Third Anglo-Burmese War

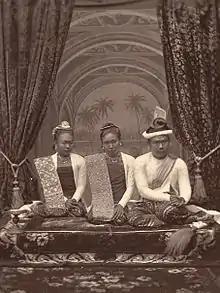
Junior Queen Supayalay next to Queen Supayalat and King Thibaw (November 1885)

Following a succession crisis in Burma in 1878, the British Resident in Burma was withdrawn, ending official diplomatic relations between the countries. The British considered a new war in response but other continuing wars in Africa and Afghanistan led them to reject a war at that time.